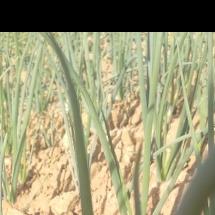
Crop: Onion
Condition: healthy-leaf